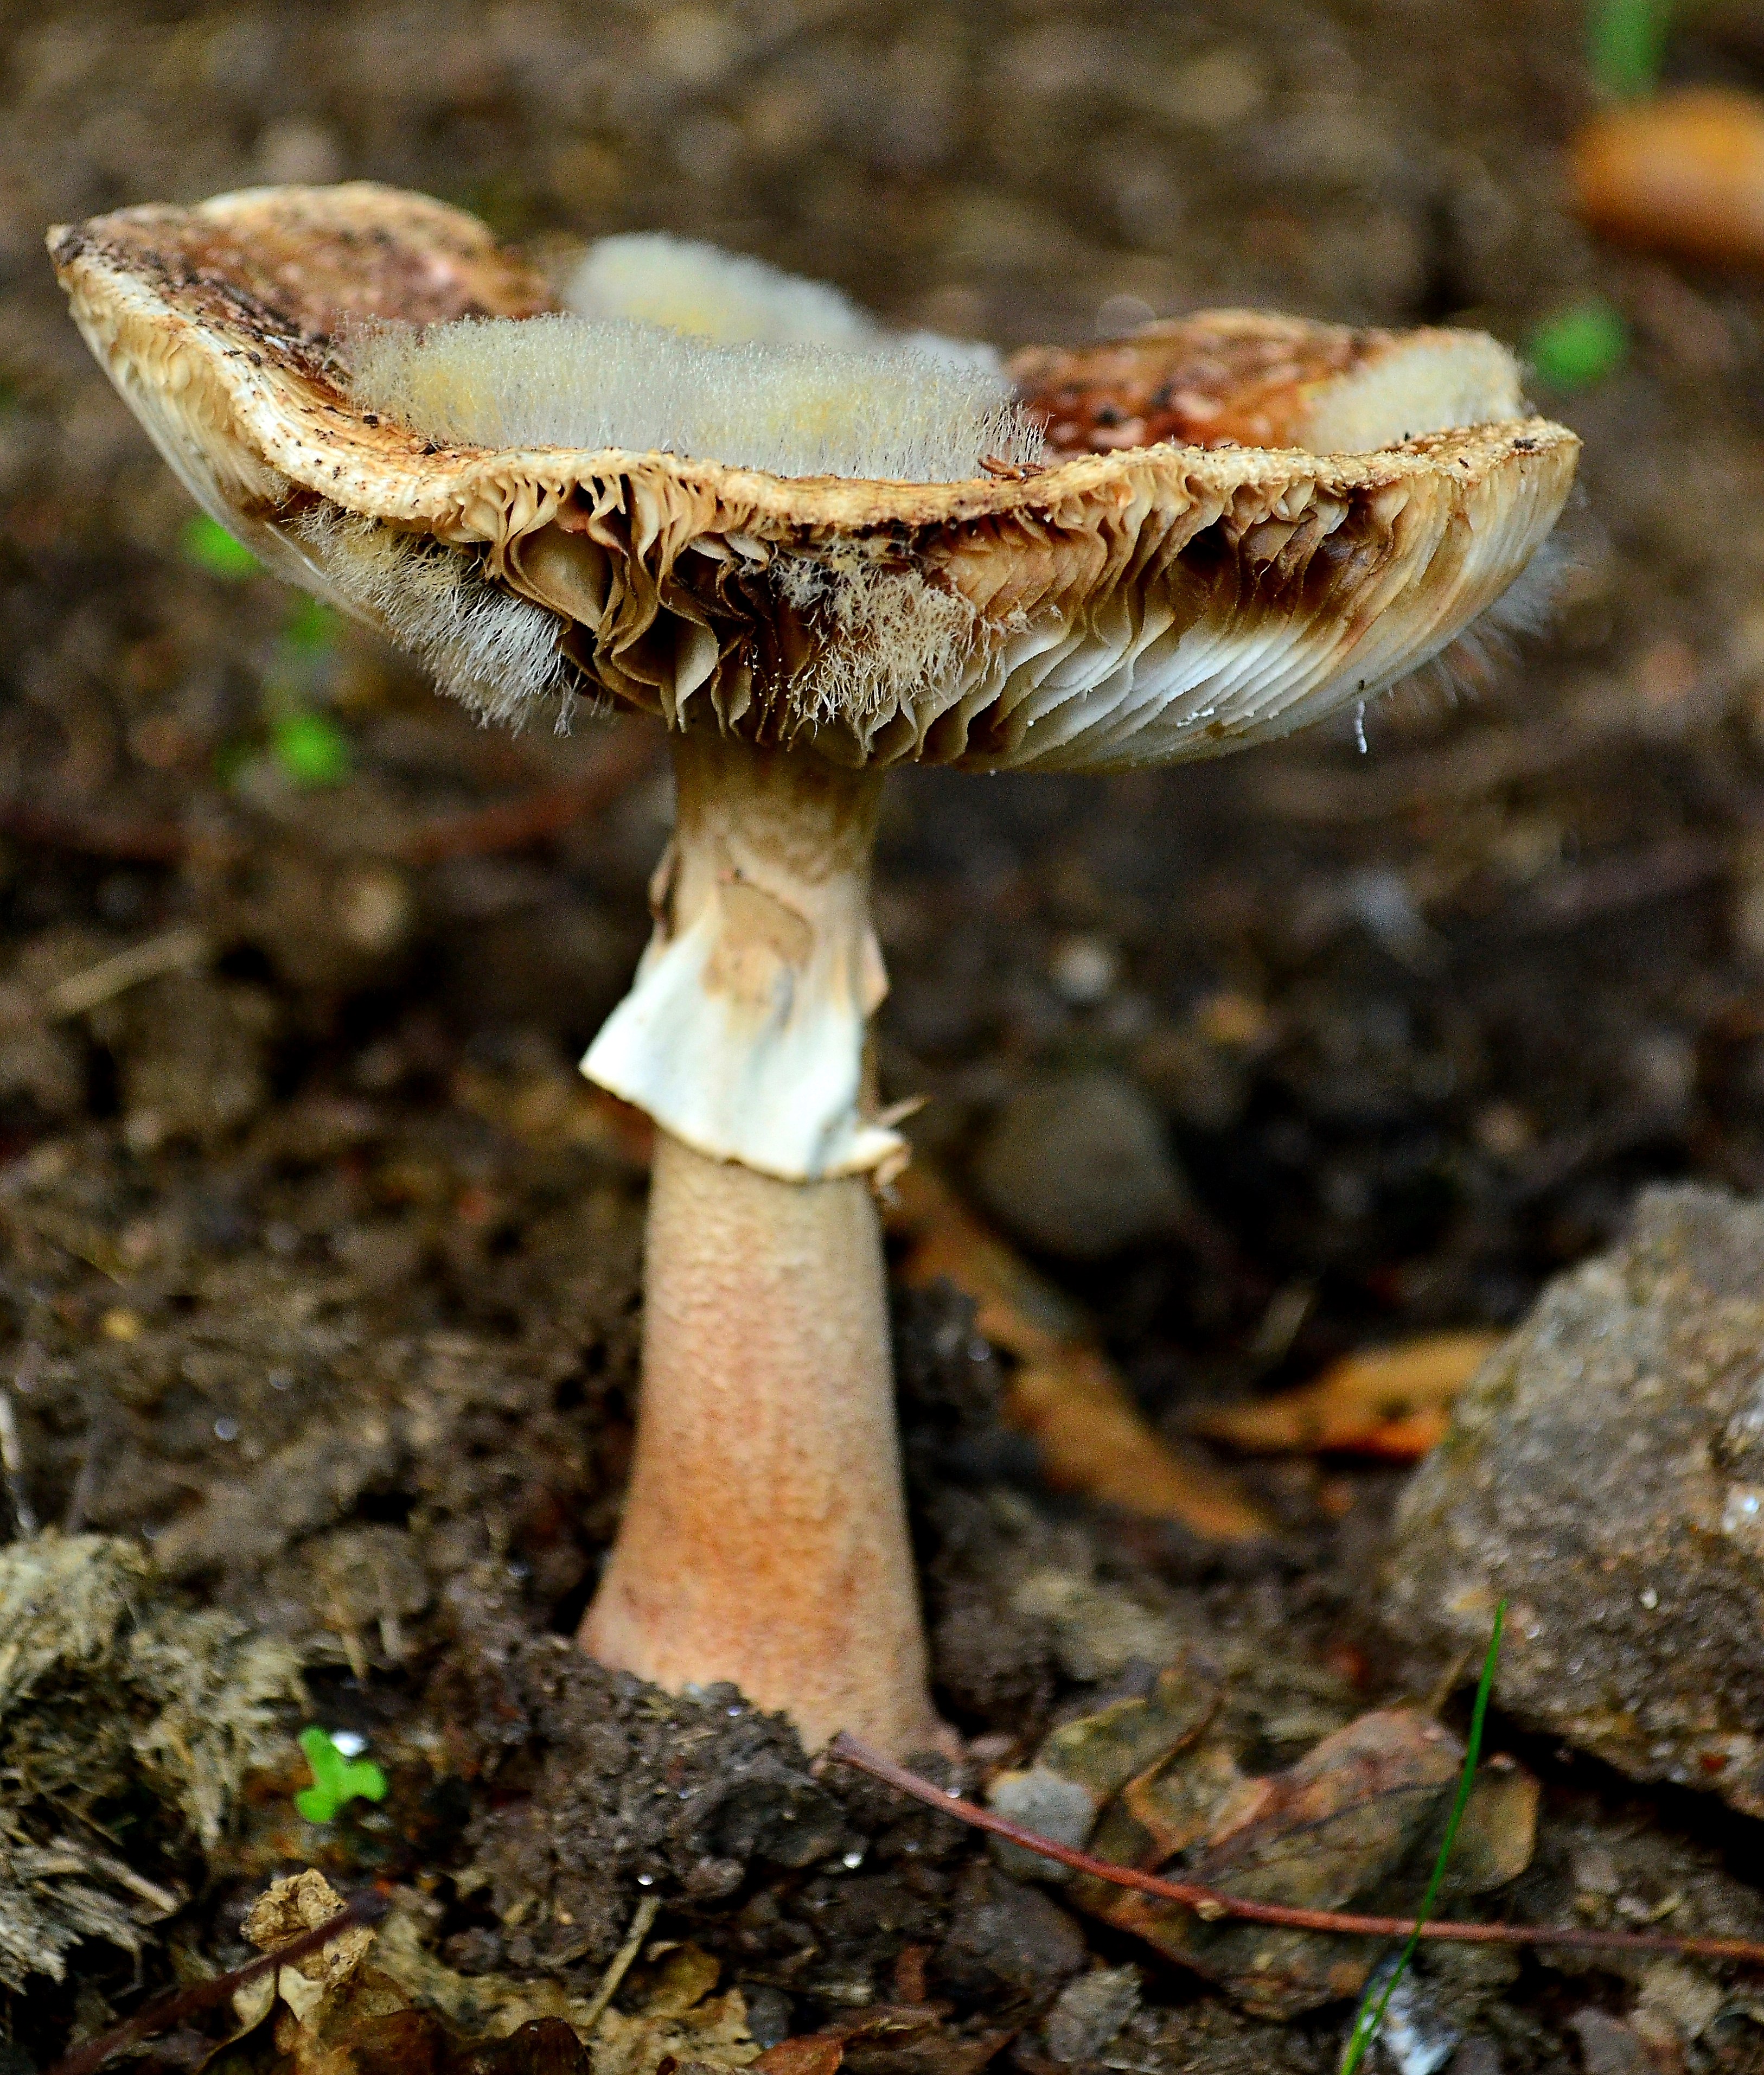
nature, macro, autumn, soil, mushroom, fauna, fungus, mushrooms, naturaleza, setas, woodland, bolete, ggl1, nikond5100, agaricus, macro photography, matsutake, oyster mushroom, edible mushroom, plant stem, medicinal mushroom, agaricomycetes, agaricaceae, penny bun